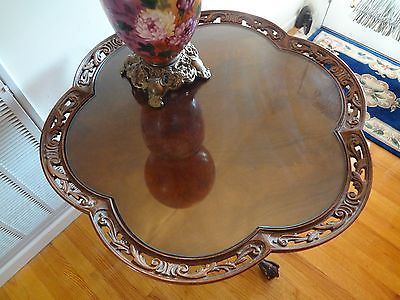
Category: table